Xiaomi

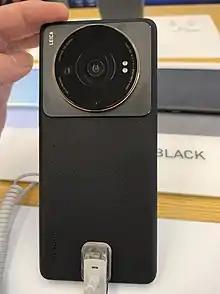
Xiaomi 12S Ultra featured a "Leica Summicron 1:1.9-4.1 / 13-120 ASPH camera system".

In 2021, Harman Kardon collaborated with Xiaomi for its newest smartphone; the Xiaomi Mi 11 series are the first smartphones to feature with Harman Kardon-tuned dual speaker setup.